Rakim Sanders

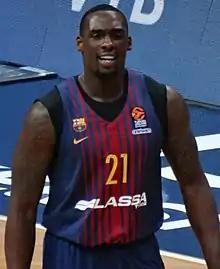
Sanders with FC Barcelona in 2018

Rakim Sanders (born July 8, 1989) is an American former professional basketball player. He played college basketball with the Boston College Eagles for three seasons, and with the Fairfield Stags, for one season. At a height of tall, he played at both the shooting guard and small forward positions, with small forward being his main position.